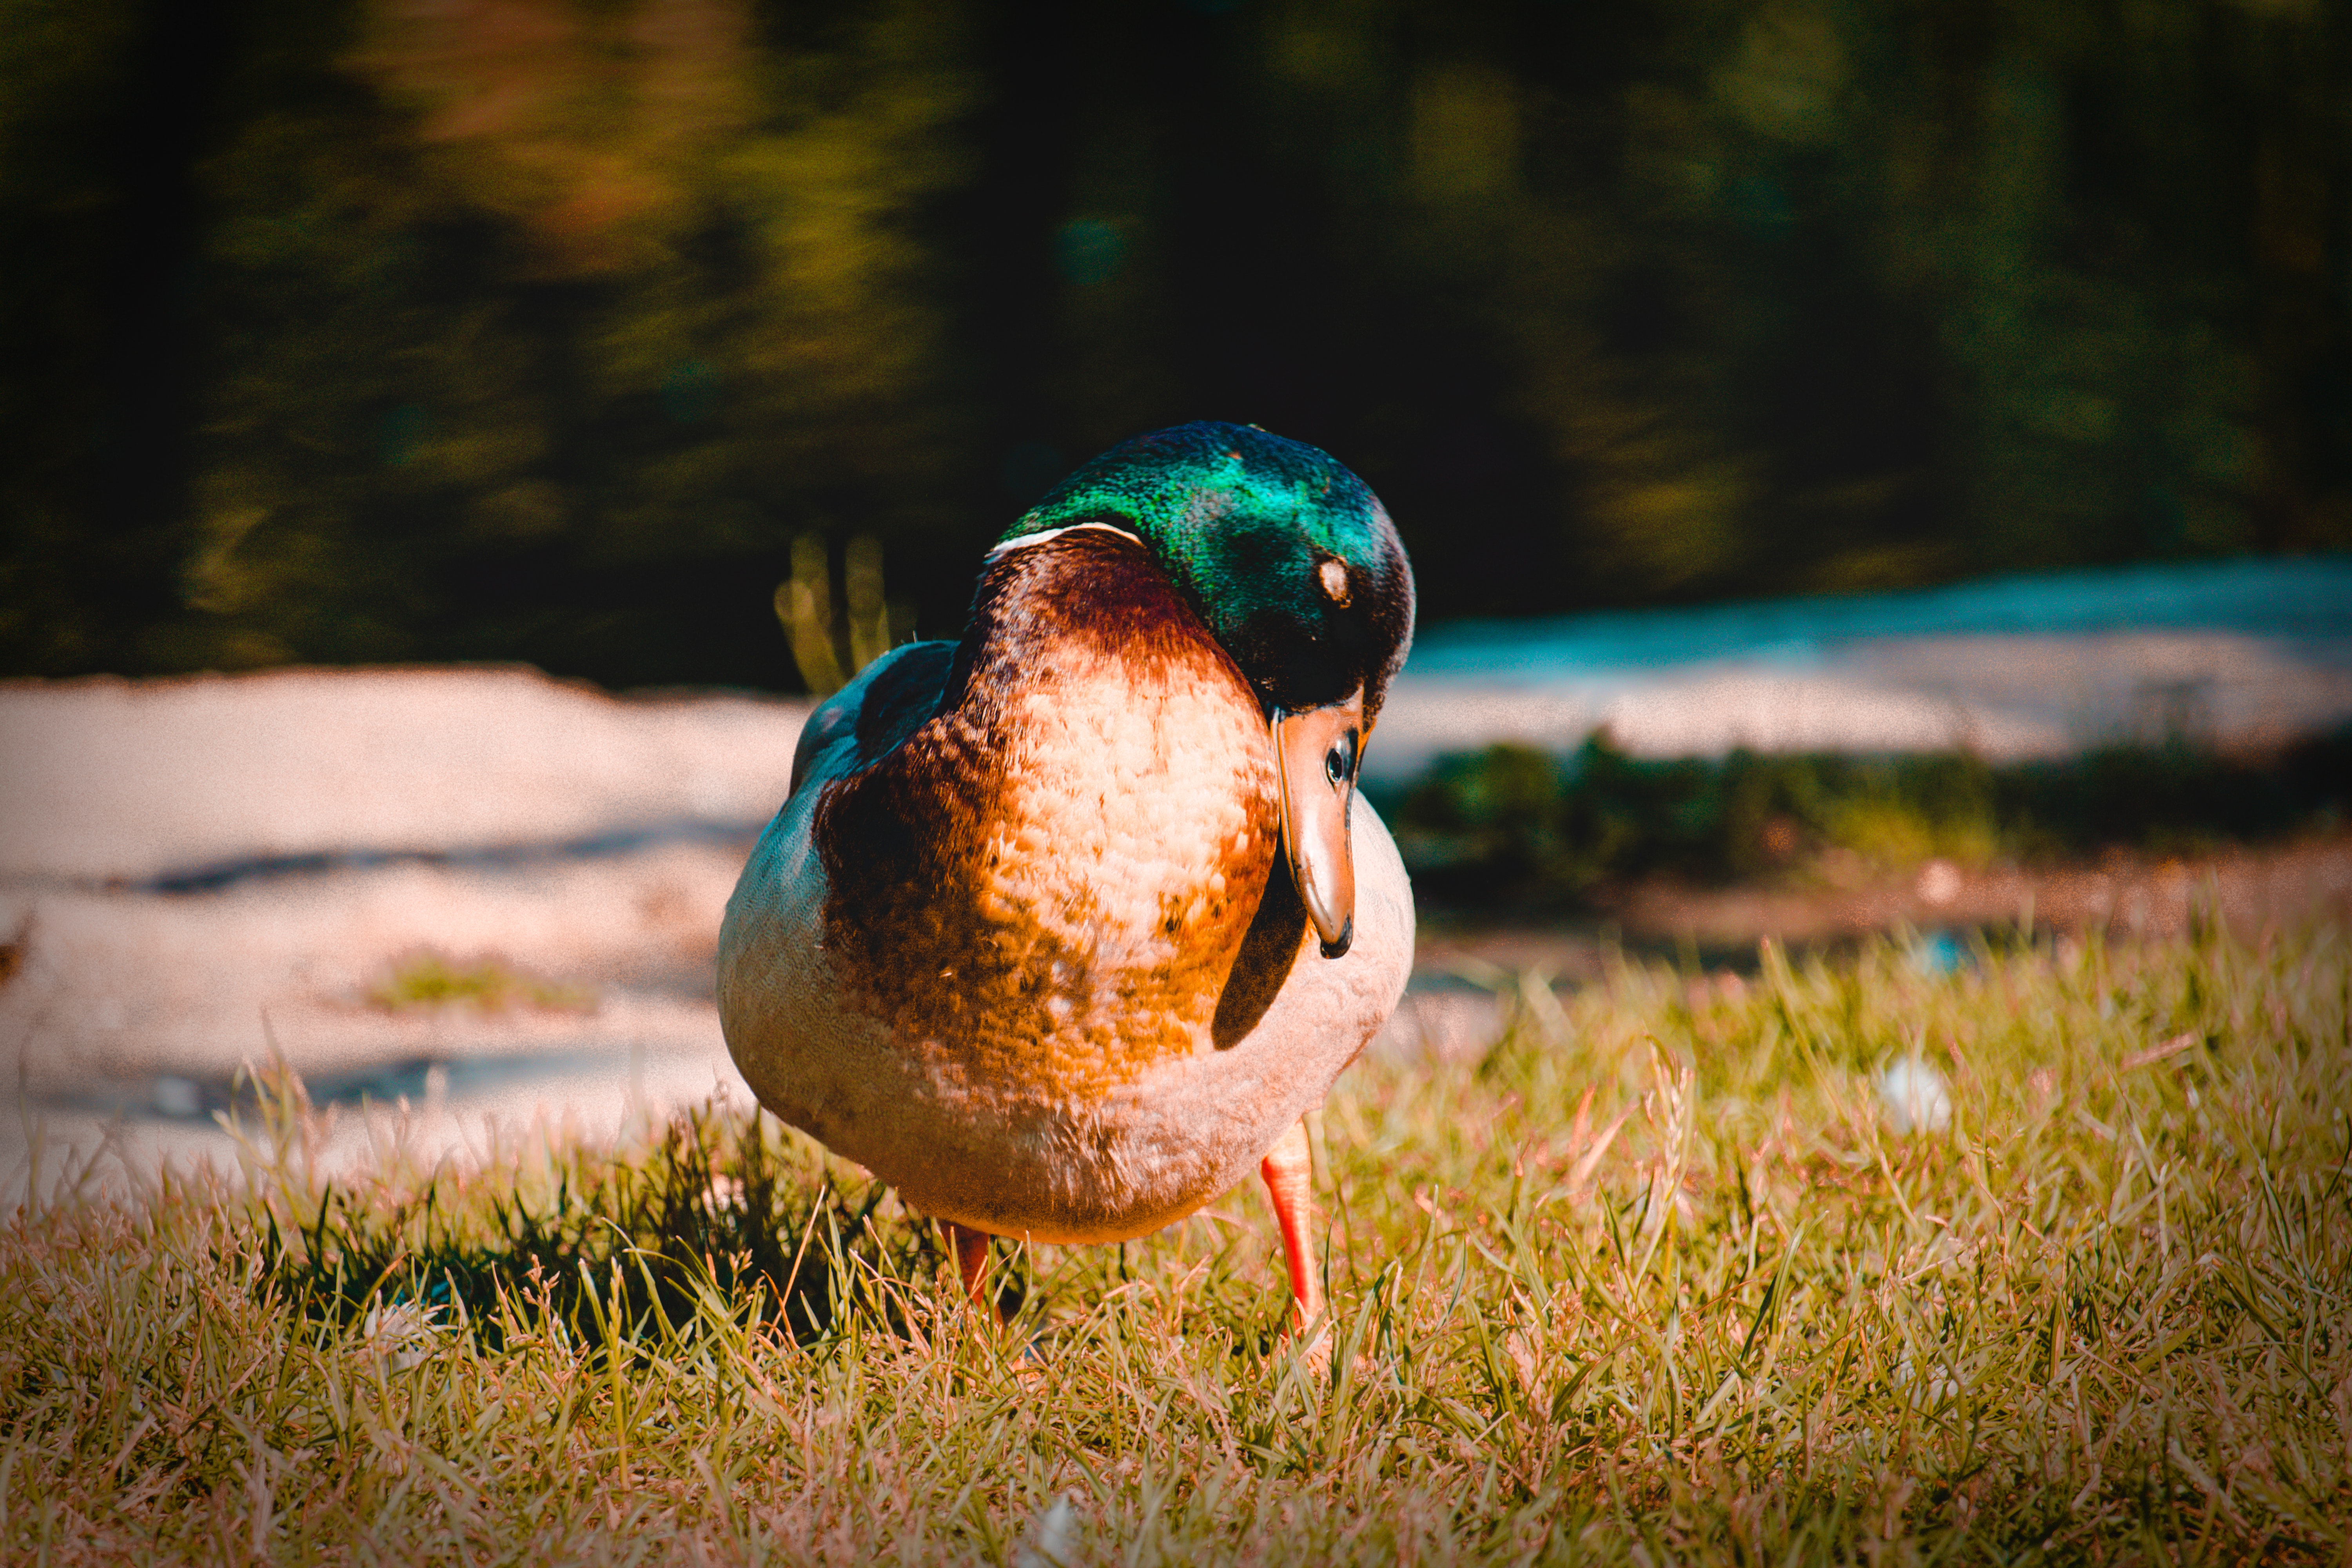
duck, bird, mallard, beak, water bird, green, ducks, geese and swans, waterfowl, wildlife, grass, organism, livestock, sunlight, adaptation, photography